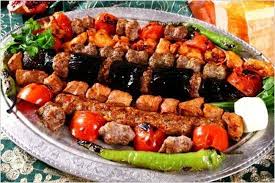
Yemek: kebap